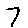
Label: 7